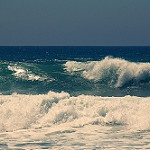
Label: sea